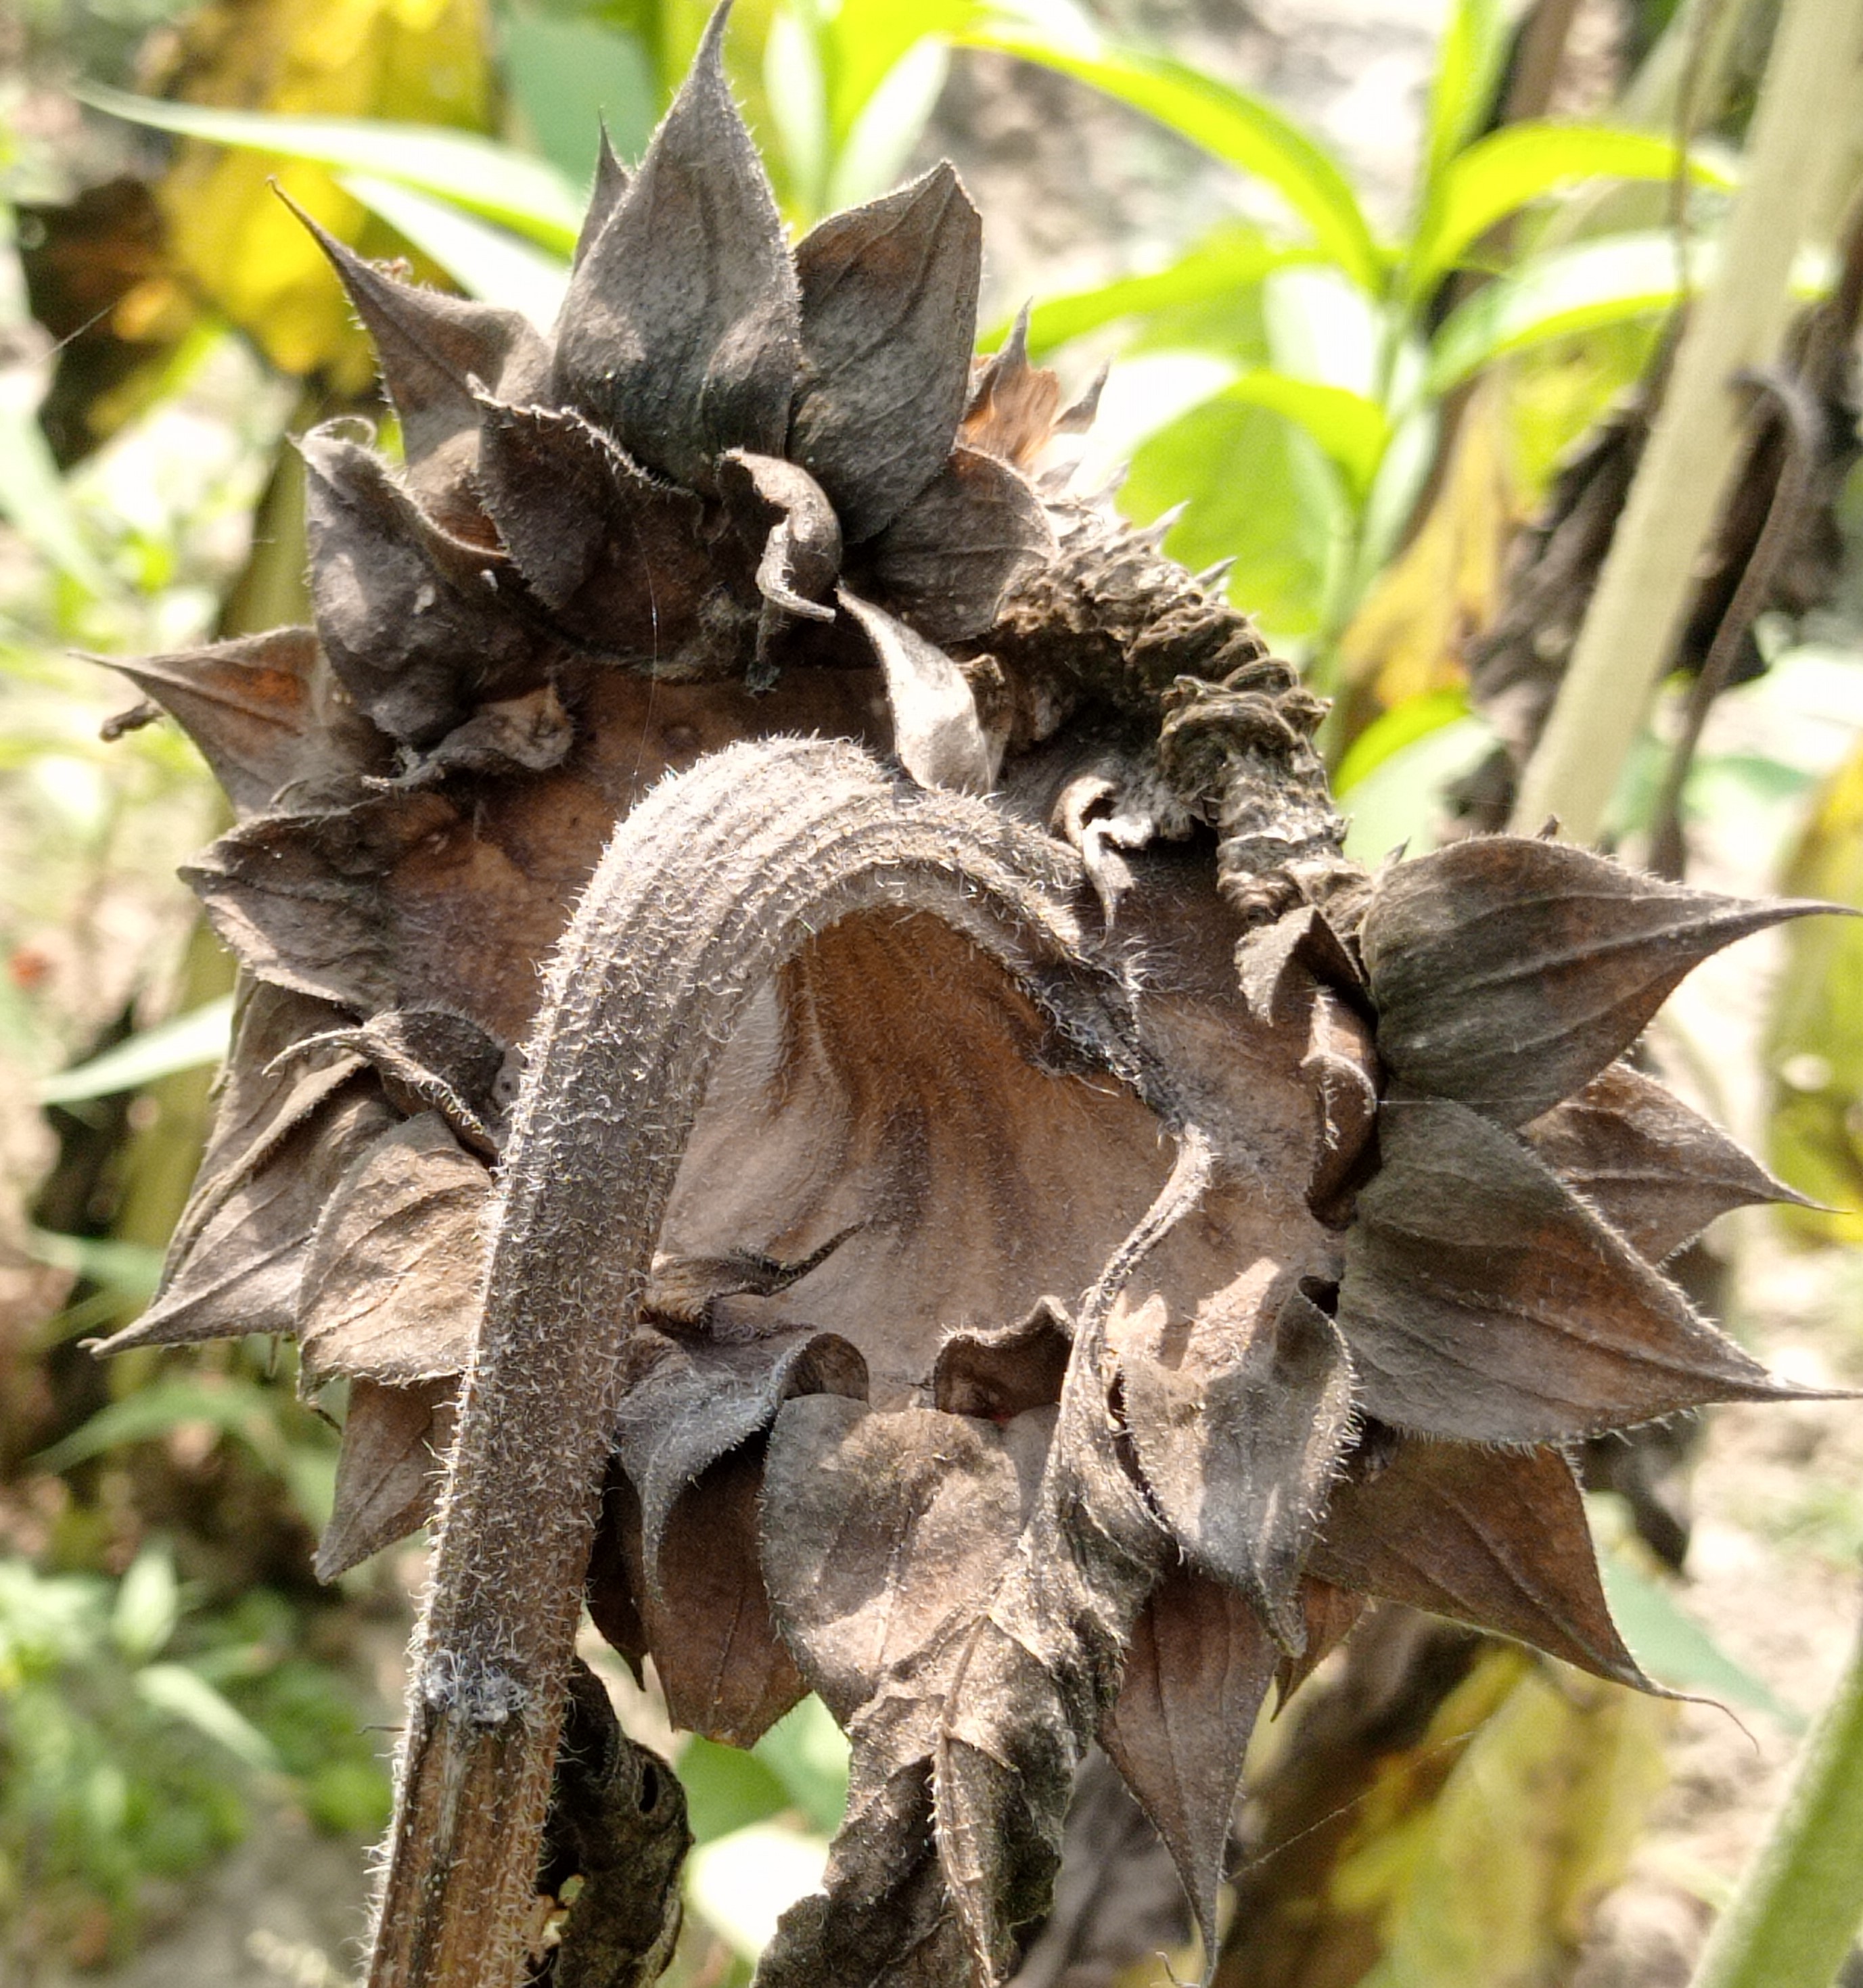
Label: Gray_mold